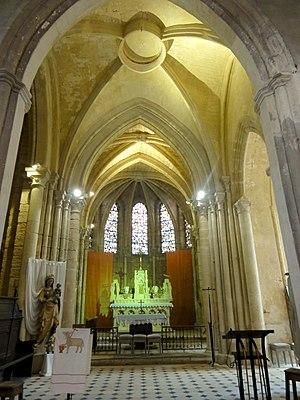
Intérieur de l'église - voir titre.
L'église Notre-Dame-de-la-Nativité est une église catholique paroissiale située à Us, dans le Val-d'Oise, en France. Elle répond à un plan cruciforme simple, avec une nef sans bas-côtés, et en même temps dissymétrique, car le croisillon nord comporte des arcatures romanes et une absidiole en cul-de-four du second quart du XIIᵉ siècle, tandis qu'une grande chapelle de style gothique rayonnant occupe l'emplacement de l'ancien croisillon sud. Ses voûtes et chapiteaux tiennent leur inspiration de la Sainte-Chapelle, mais les réseaux des fenêtres déploient des dessins qui renvoient à une période plus tardive. Les parties les plus intéressantes du vaisseau central, soit la croisée du transept, en même temps base du clocher, et le chœur composé d'une travée droite et d'une abside polygonale à sept pans, ont apparemment été édifiées en deux temps, avec une longue interruption du chantier : deux arcs-doubleaux non moulurés de la croisée du transept, le clocher et les élévations extérieures évoquent les premières années du gothique au troisième quart du XIIᵉ siècle, alors que les voûtes du chœur et ses colonnettes à chapiteaux ne paraissent pas beaucoup antérieurs au milieu du XIIIᵉ siècle.